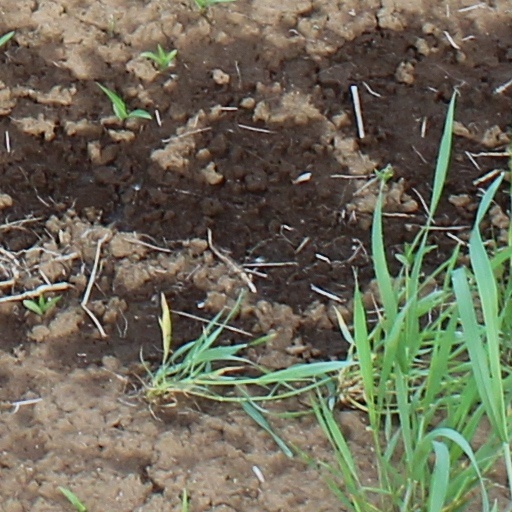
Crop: wheat